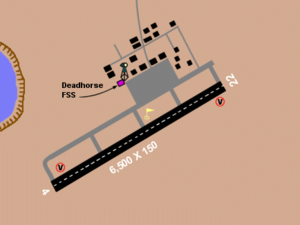
L'aéroport de Deadhorse / Prudhoe Bay code AITA : SCC • code OACI : PASC • code FAA : SCC, est un aéroport public situé à Deadhorse dans le nord de l'Alaska. Il est accessible depuis Fairbanks via les autoroutes Elliott et Dalton. Il est près de la baie de Prudhoe et est parfois aussi appelé aéroport de Prudhoe.